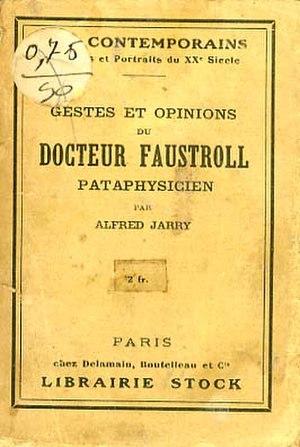
Gestes et opinions du docteur Faustroll, pataphysicien est un ouvrage romanesque d'Alfred Jarry achevé en 1898 et édité pour la première fois en 1911 chez Fasquelle. On y suit les pérégrinations à travers Paris du Docteur Faustroll, pataphysicien, de son domestique Bosse-de-Nage, cynocéphale papion, et de l'huissier de justice René-Isidore Panmuphle, venu saisir les biens de Faustroll. C'est la Bible du Collège de 'Pataphysique, qui y a consacré de nombreuses exégèses.